Maximilian I, Holy Roman Emperor

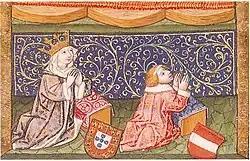
Eleanor and Maximilian, from Empress Eleanor's Book of Hours. The mother fed him knights' tales, encouraged him to fence, dance and hunt, while the father wanted Maximilian to be good at Latin.

Despite the efforts of his father Frederick and his tutor Peter Engelbrecht, whom Maximilian held in contempt, he became an indifferent and belligerent student, who preferred physical activities than learning. Although the two remained on good terms overall, Frederick was horrified by his only surviving son and heir's overzealousness in chivalric contests, extravagance, and heavy tendencies towards wine, feasts and young women, which became evident during their trips in 1473 and 1474. Even though he was very young, the prince's skills and physical attractiveness often made him the center of attention. Although Frederick had forbidden the princes of the Empire from fighting with Maximilian in tournaments, Maximilian gave himself the necessary permission at the first chance he got. Frederick did not allow him to participate in the 1474 war against Burgundy though and placed him under the care of the Bishop of Augsburg instead.